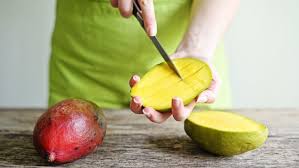
Label: Mango